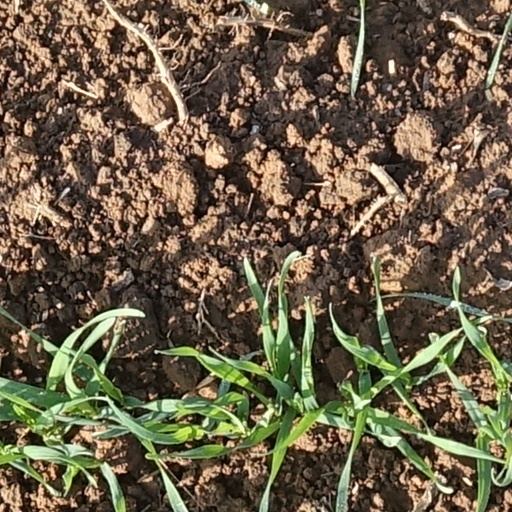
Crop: wheat